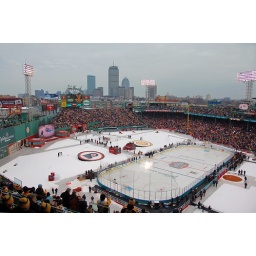
Best seats in the house